Trams in Bonn

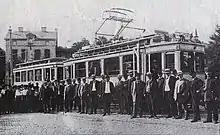
Maiden voyage of the first electrified tram on the "Bonn-Godesberg Mehlem" line on 24 July 1911.

A steam tramline was started on 22 May 1892 that connected Bonn with Godesberg Mehlem. As with the horse tramlines, this steam tram line came into the possession of the city of Bonn on 15 and 17 October 1904, thought this line was co-owned with the city of then-independent city of Godesberg. The steam operation in 1911 was revamped in three stages, and converted to a standard gauge electrified tramline; at the same time, the terminus was also relocated to Kaiserplatz in Bonn.